Mean People Suck

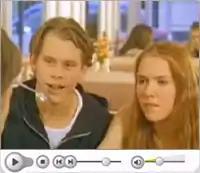
Screenshot from "Mean People Suck". From left, Eric Christian Olsen, Dominique Swain.

Mean People Suck is an NYU student film released in 2001. It is directed by Matthew Cole Weiss and stars Dominique Swain as Kate, James Franco as Casey, and Eric Christian Olsen as Nick, with a supporting role by Beverley Mitchell as Kate's sister.